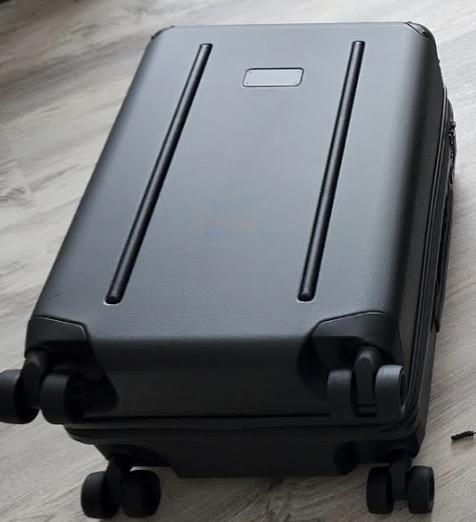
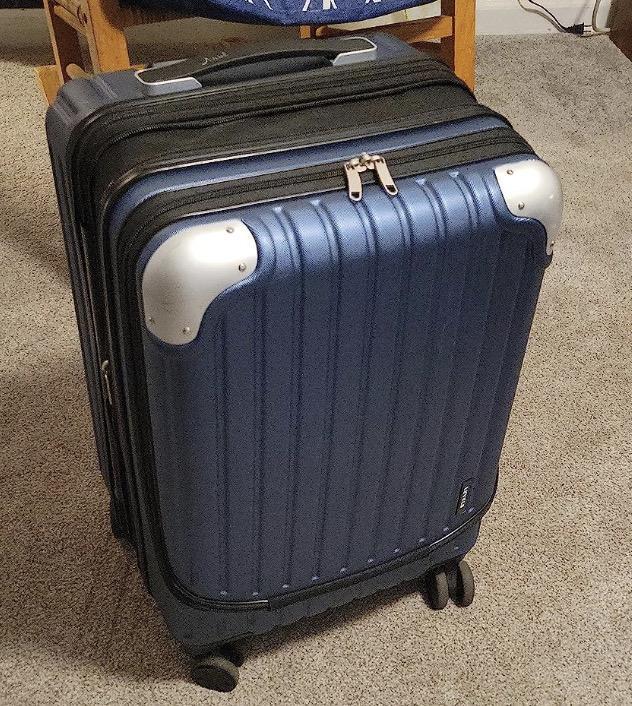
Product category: items_tea
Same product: no